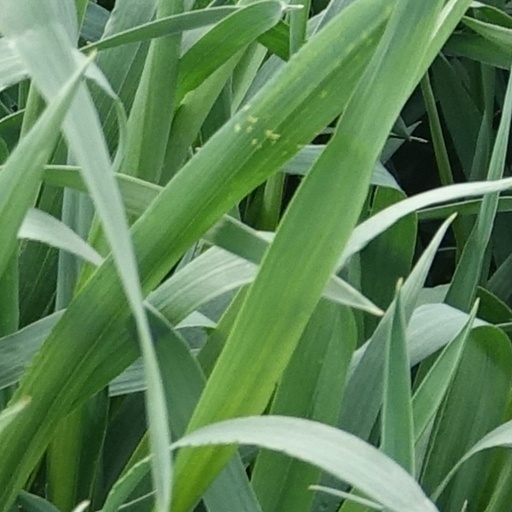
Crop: wheat